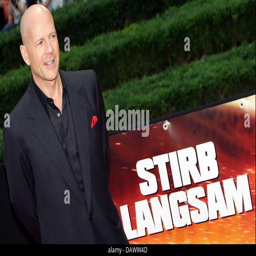
actor arrives to the premiere of his film